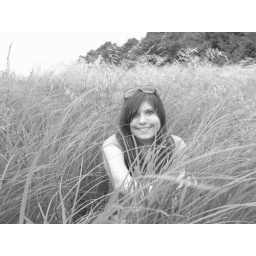
Angela sitting in the tall grass by our campsite. '09